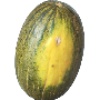
Label: melon_piel_de_sapo